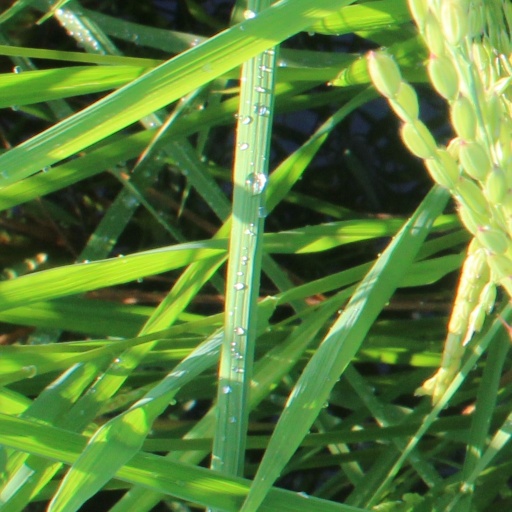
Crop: rice